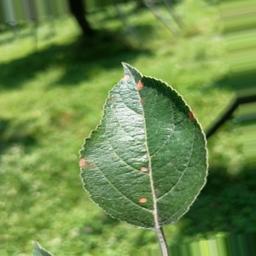
Label: Alternaria